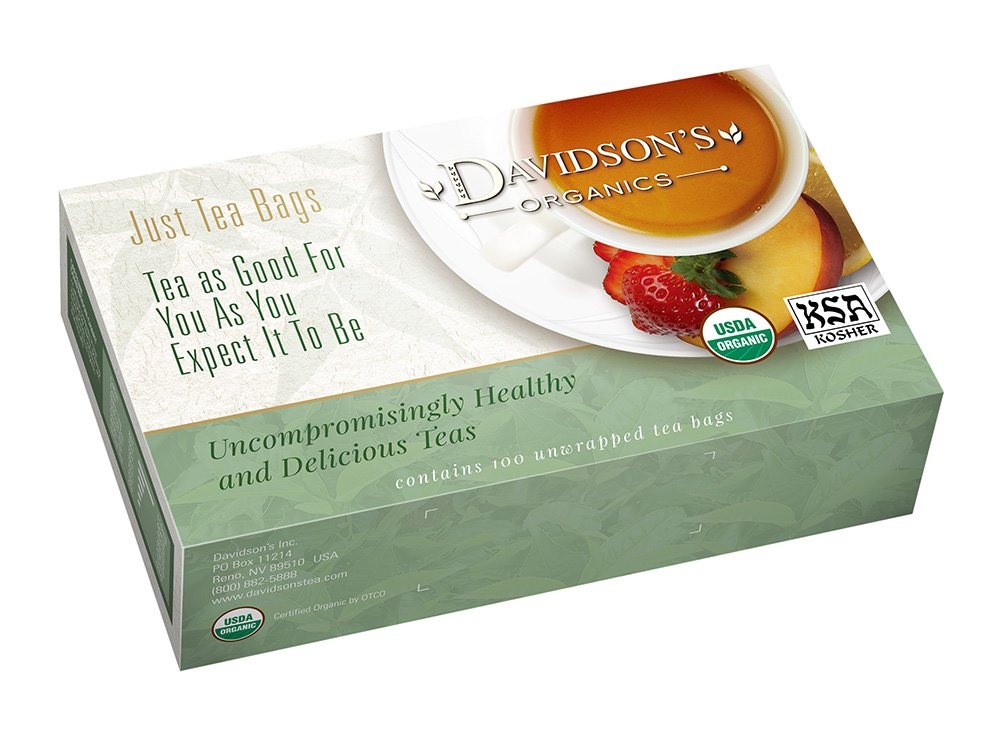
Item Name: Davidson's Organics, Yerba Mate, 100-count Unwrapped Tea Bags
Bullet Point 1: Yerba Mate is an antioxidant-rich, South American herb with high energizing properties, comparable to coffee without the buzz, jitters or crash. Davidson's Yerba Mate offers a smooth, earthy flavor profile.
Bullet Point 2: LEAF TO CUP: From our farms in India to your family, Davidson’s Organics is a vertically integrated provider of premium teas at affordable prices. We grow, import, blend, package, and sell - overseeing the entire journey of our tea from the leaf cuttings to the infusion in your cup.
Bullet Point 3: ALWAYS ORGANIC: Davidson’s Organics is a 3rd generation organic tea grower delivering on its promise of providing top-notch USDA certified organic teas. Our teas are grown non-GMO & free from harmful chemicals and pesticides. We are responsibly sourced and sustainably farmed. We believe in the holistic health of our farms, farmers, plants & animals.
Bullet Point 4: A CUP OF WELLNESS: Davidson’s offers a diverse selection of tea blends for the most discerning palates. From loose leaves to tea bags & iced, and from ayurvedic to herbal, our organic teas deliver the perfect pick me up or a restful respite. Enjoy our balanced tea blends for optimal health and sipping pleasure.
Bullet Point 5: TRUST OUR TEA: Davidson's Organics was the first purveyor of fine organic teas. Since 1976, we’ve worked tirelessly to develop blends that are true reflections of their names, while being committed to sourcing healthy ingredients grown by generations of skilled small farmers. Enjoy Davidson's Organics, the organic tea that sets the standards for the highest quality.
Value: 100.0
Unit: Count

Price: 30.76